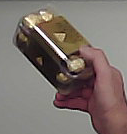
Product: rocher_chocolate